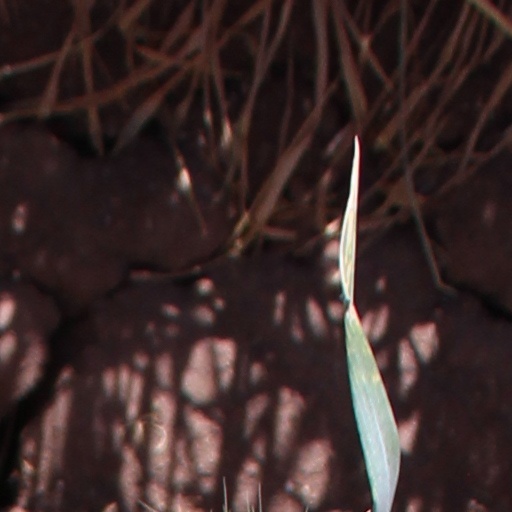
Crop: wheat